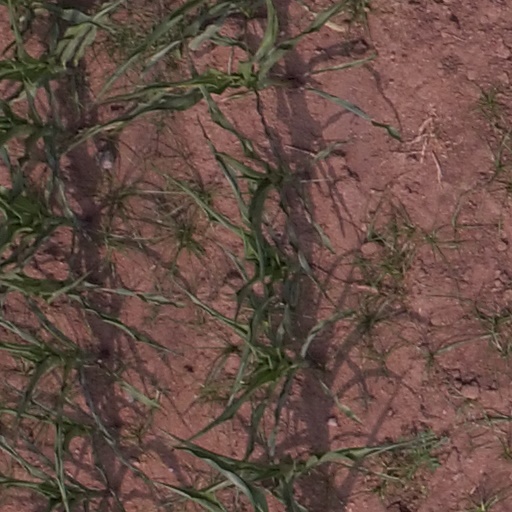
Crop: maize; corn